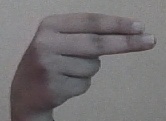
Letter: ain